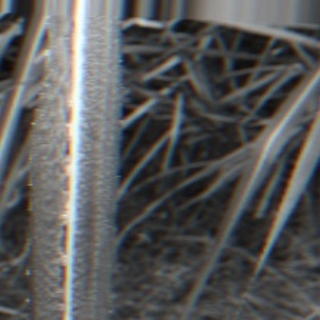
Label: sugarcane_bacterial_blight